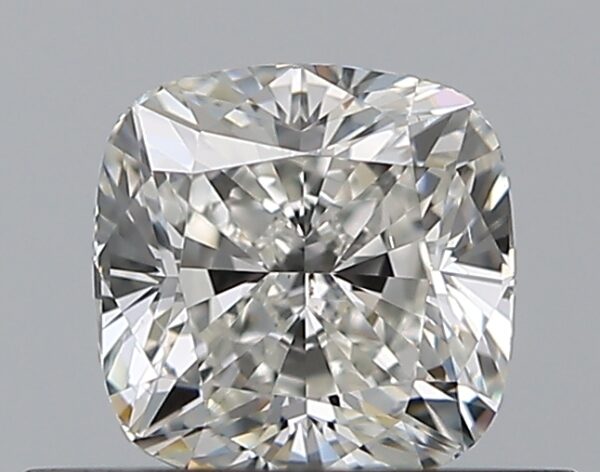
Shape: cushion
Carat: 0.5
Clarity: SI1
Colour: H
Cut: EX
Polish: EX
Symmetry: VG
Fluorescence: N
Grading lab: GIA
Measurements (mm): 4.44 x 4.43 x 3.08